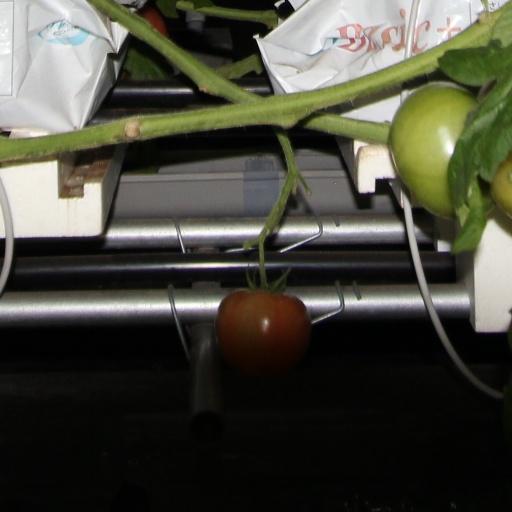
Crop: tomato